Answer in natural language. Consider the 3D positions of the objects in the scene and not just the 2D positions in the image. Is the centerpoint of  sandal color square side table at a higher height than brown rectangular extendable dining table? Choose between the following options: yes or no
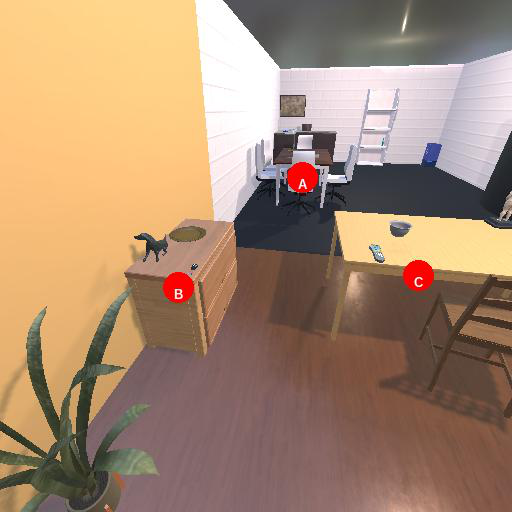
<answer>no</answer>